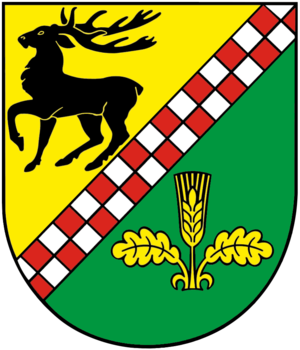
Südharz est une commune du Land de Saxe-Anhalt située dans l'arrondissement de Mansfeld-Harz-du-Sud.